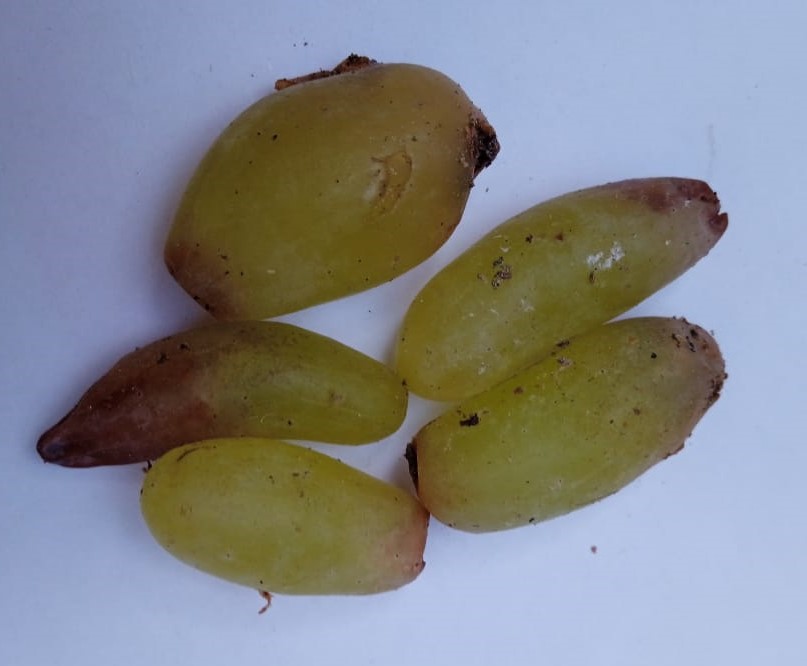
Fruit: grape
Condition: rotten